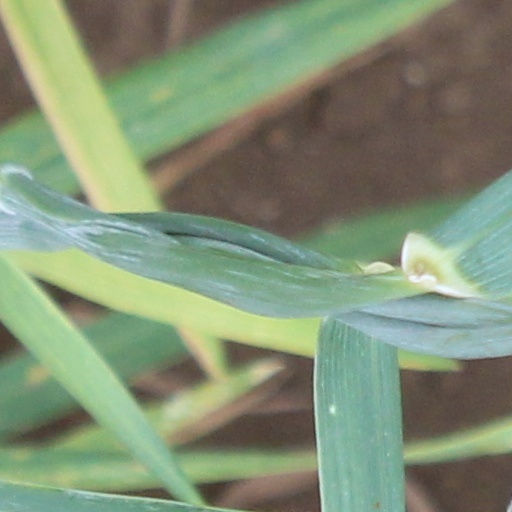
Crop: wheat